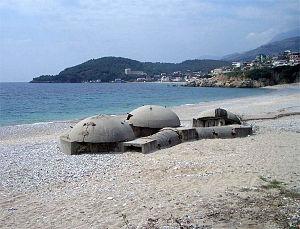
Les bunkers d'Albanie sont un ensemble de plus de 170 000 casemates construites en République populaire socialiste d'Albanie durant la période d'exercice du pouvoir d'Enver Hoxha, entre 1967 et 1991. Ces constructions sont toujours omniprésentes dans le pays, avec un bunker pour onze habitants et une moyenne de six bunkers pour chaque kilomètre carré de terrain
La mer Adriatique est une mer séparant la péninsule italienne de la péninsule balkanique. L'Adriatique est le bras de la Méditerranée situé le plus au nord en s'étendant du canal d'Otrante jusqu'aux villes de Venise et de Trieste et à l'embouchure du Pô. Les pays côtiers sont l'Italie, la Slovénie, la Croatie, la Bosnie-Herzégovine, le Monténégro et l'Albanie, ainsi que la Grèce par l'île de Corfou.